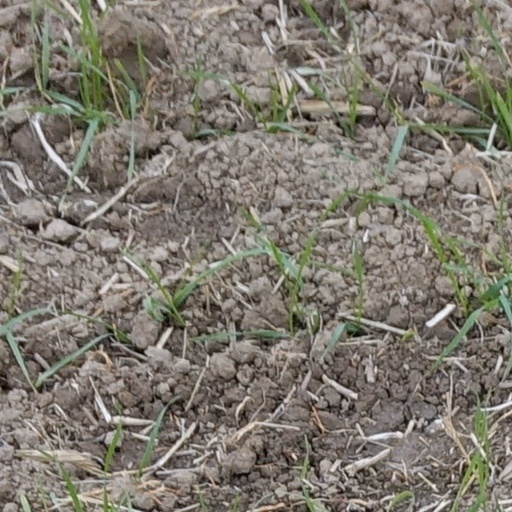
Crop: wheat